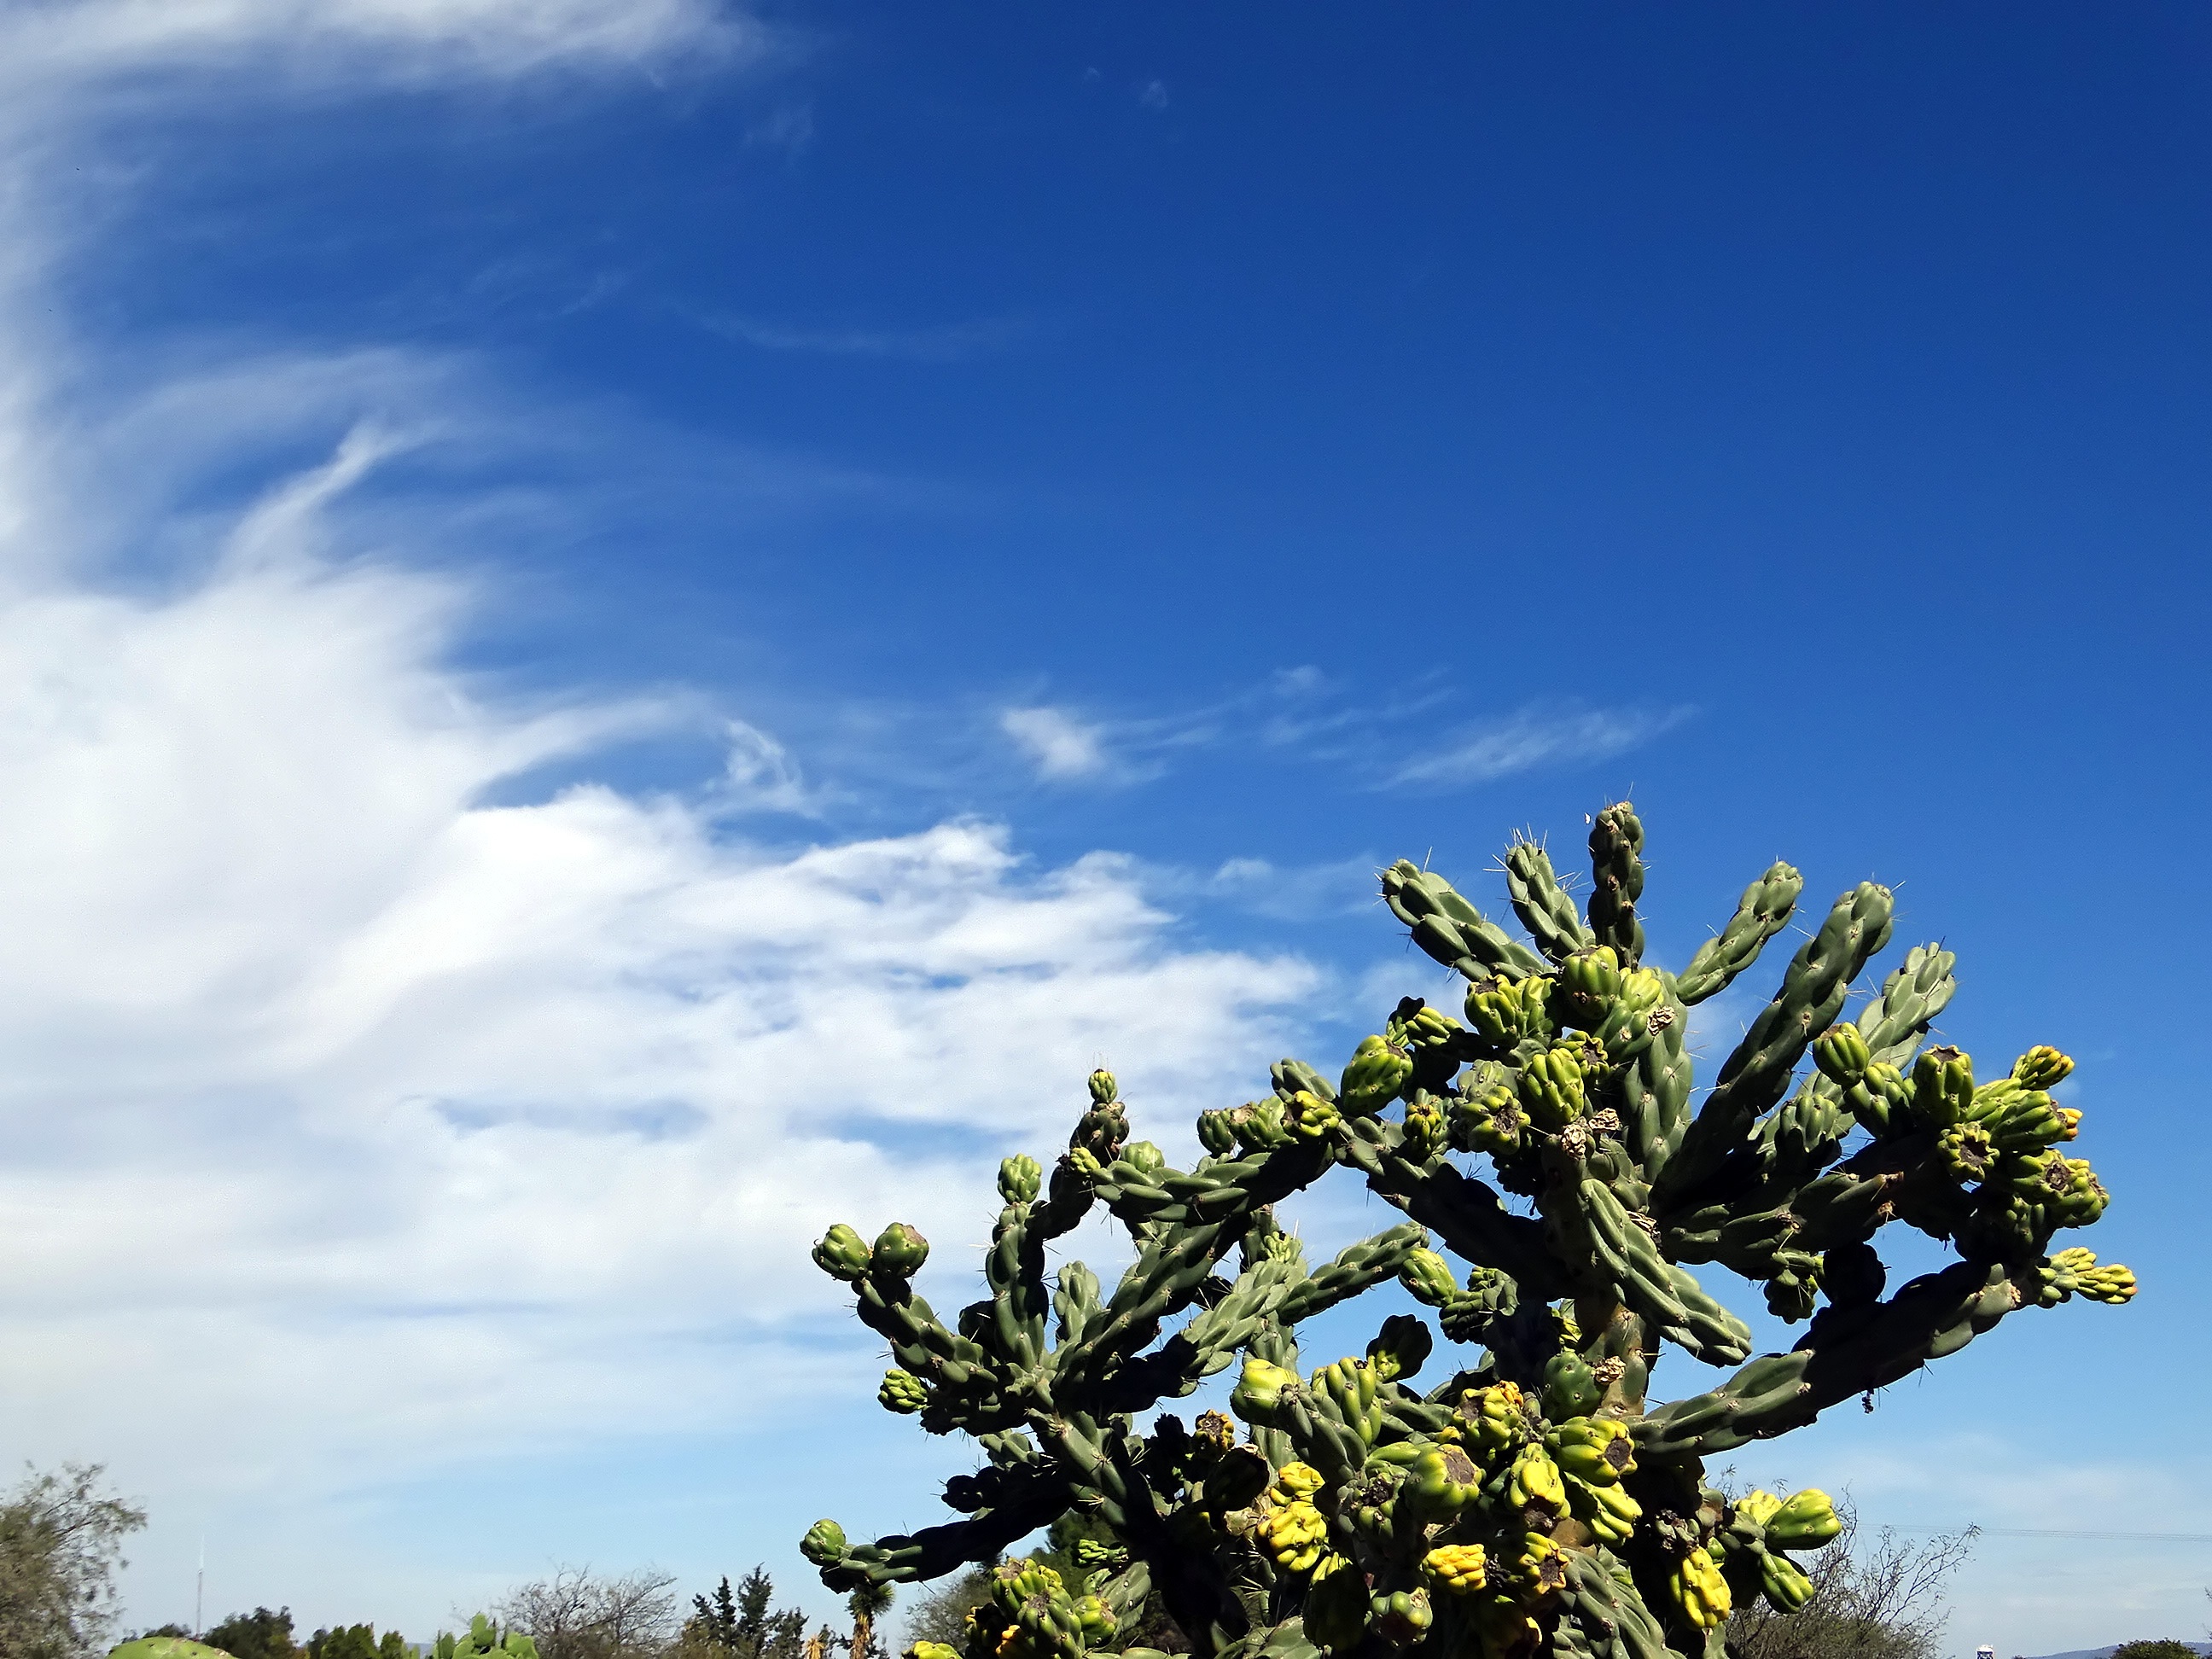
tree, nature, horizon, branch, cactus, cloud, plant, sky, sunlight, leaf, arid, desert, flower, wild, green, blue, succulent, flora, plants, barbed, thorns, ecosystem, hawthorn, sting, thorny, desert plant, woody plant